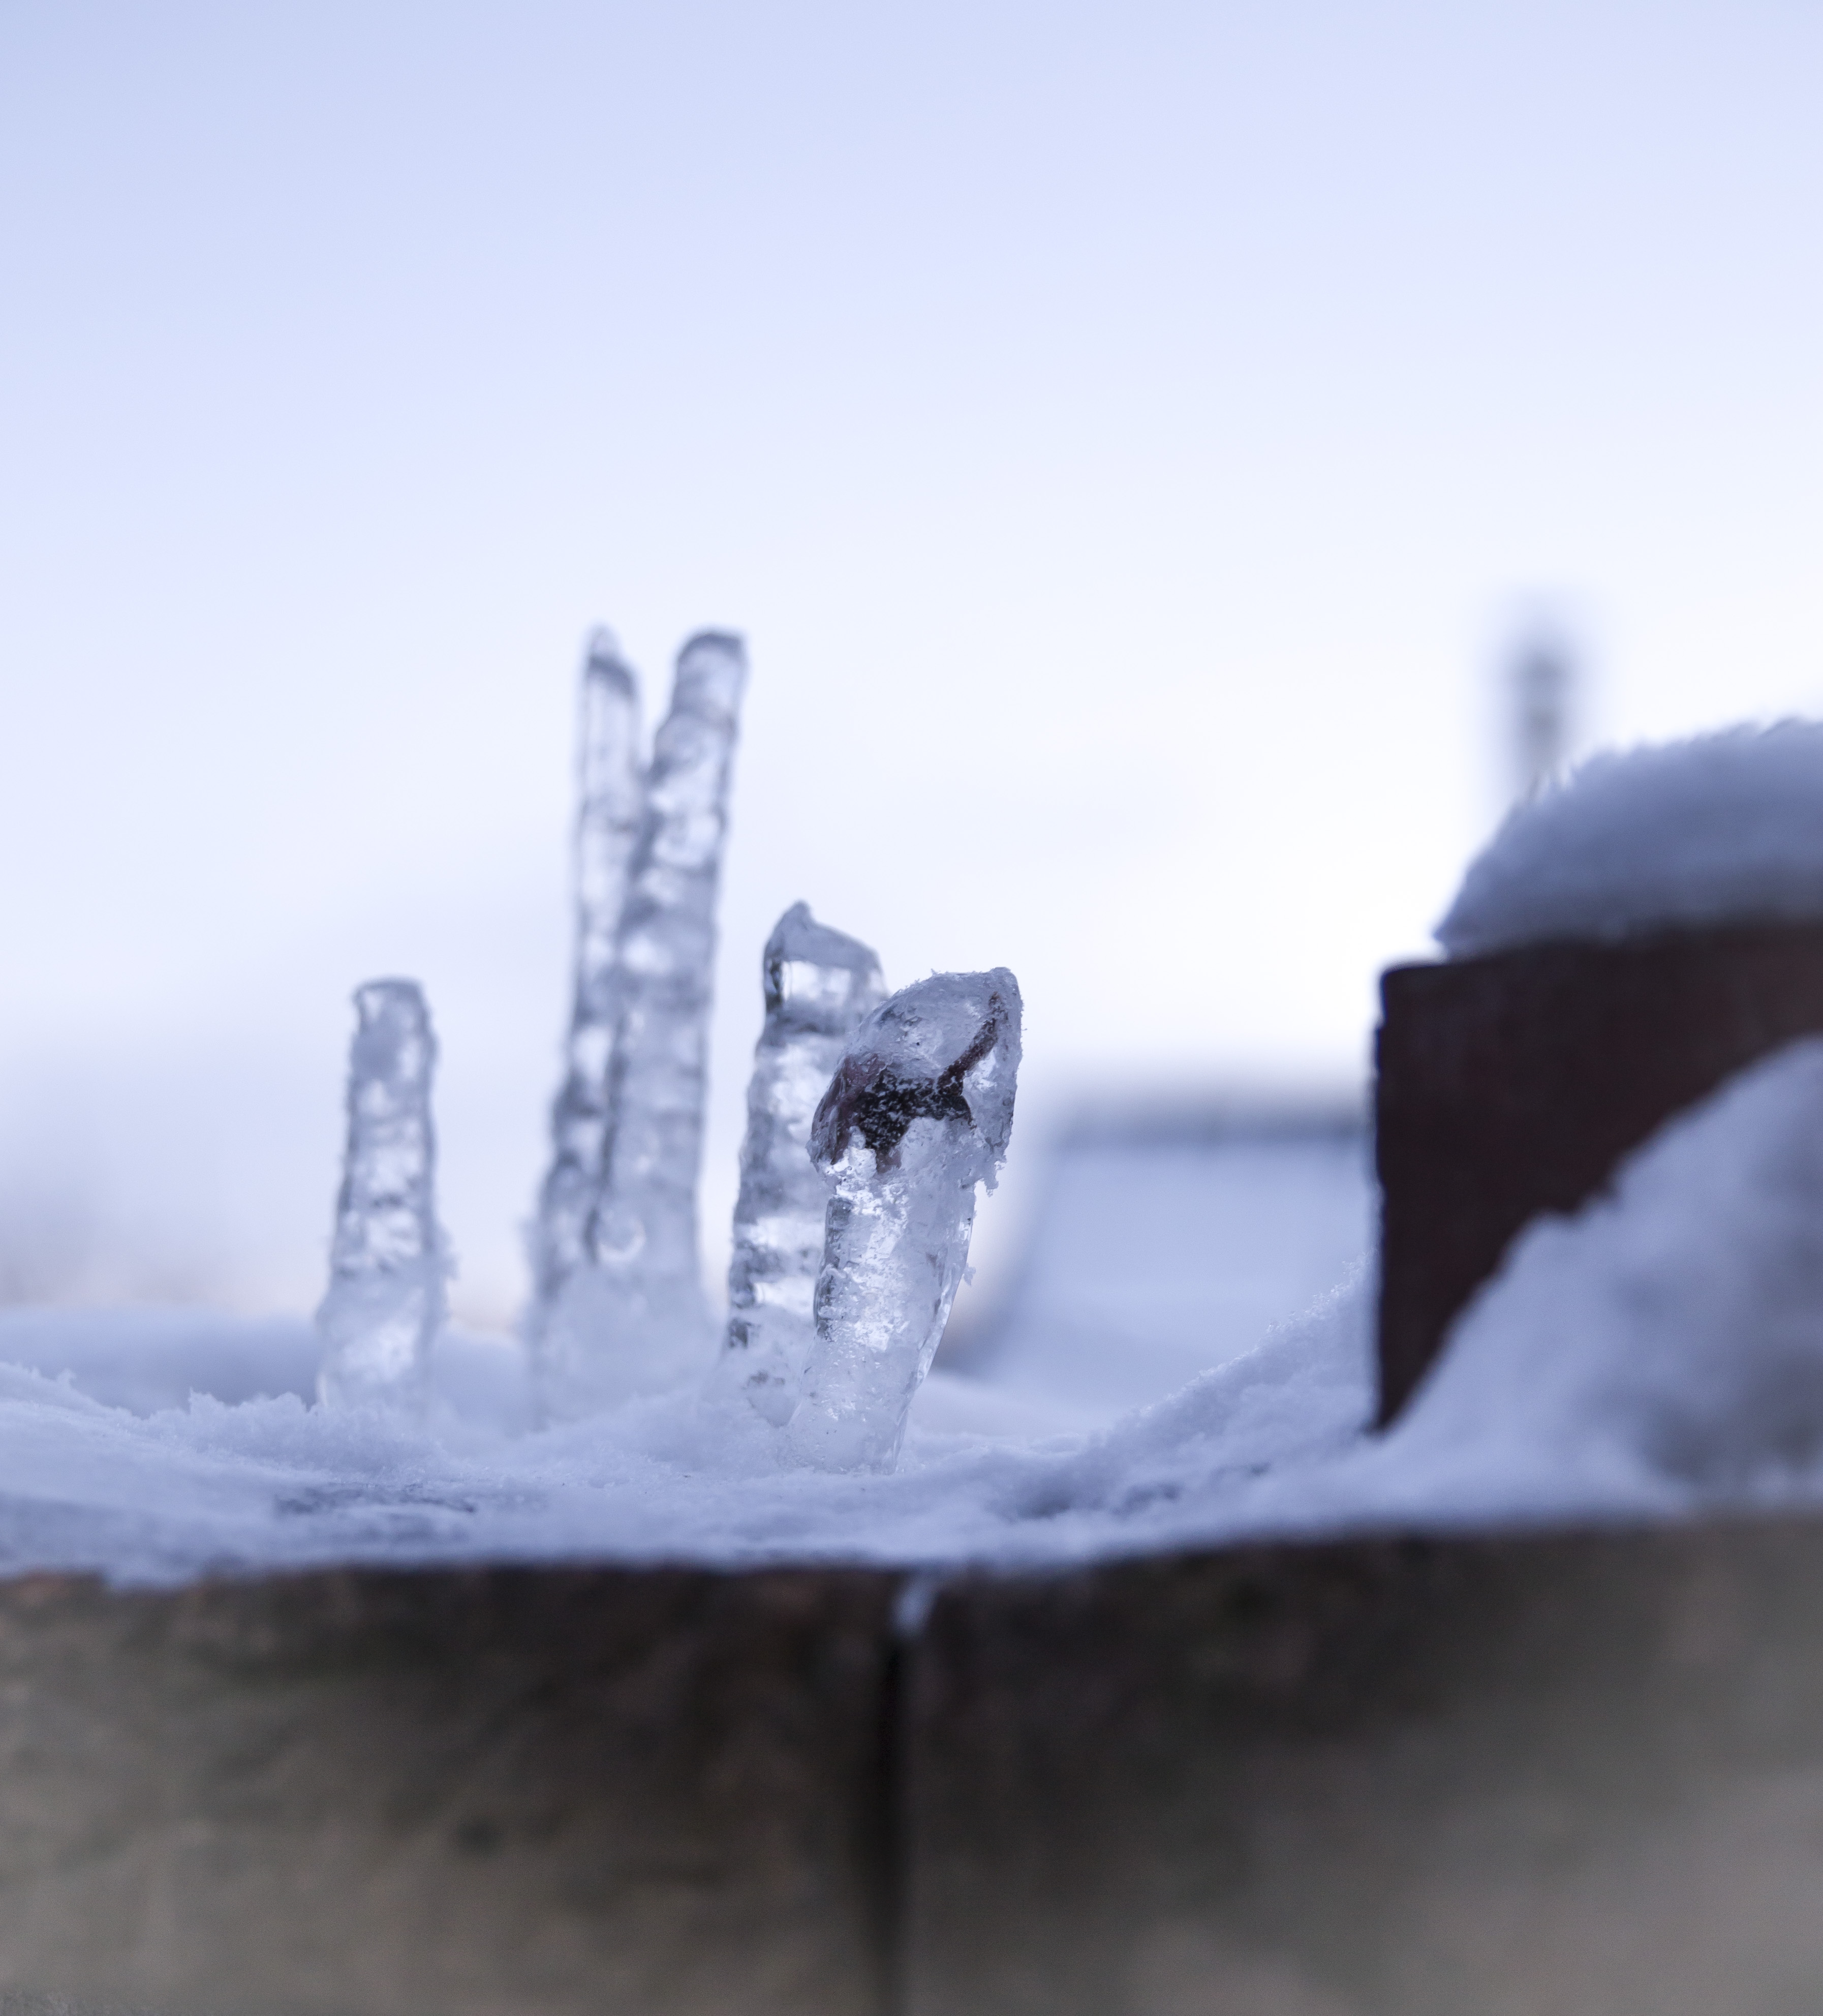
snake, blue, crystals, winter, frozen, cold, landscape, white, ice, icicle, freezing, snow, frost, melting, precipitation